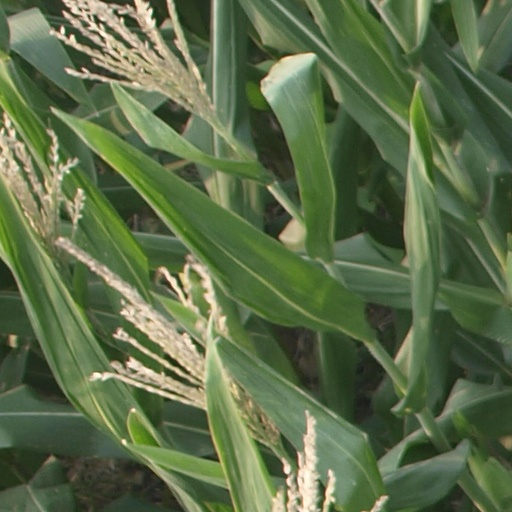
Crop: maize; corn